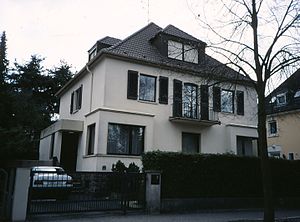
Bad Nauheim / Elvis Presley i Bad Nauheim
Goethestrasse 14, Elvis Presleys bopæl i Bad Nauheim
Elvis Presleys bolig i 1959, Goethestrasse 14, Bad Nauheim, Vesttyskland. 2. april 2006.
Bad Nauheim er en mindre by 35 km. nord for Frankfurt am Main i Tyskland.